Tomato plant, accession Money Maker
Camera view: horizontal (90 deg, fisheye); turntable rotation: 60 degrees
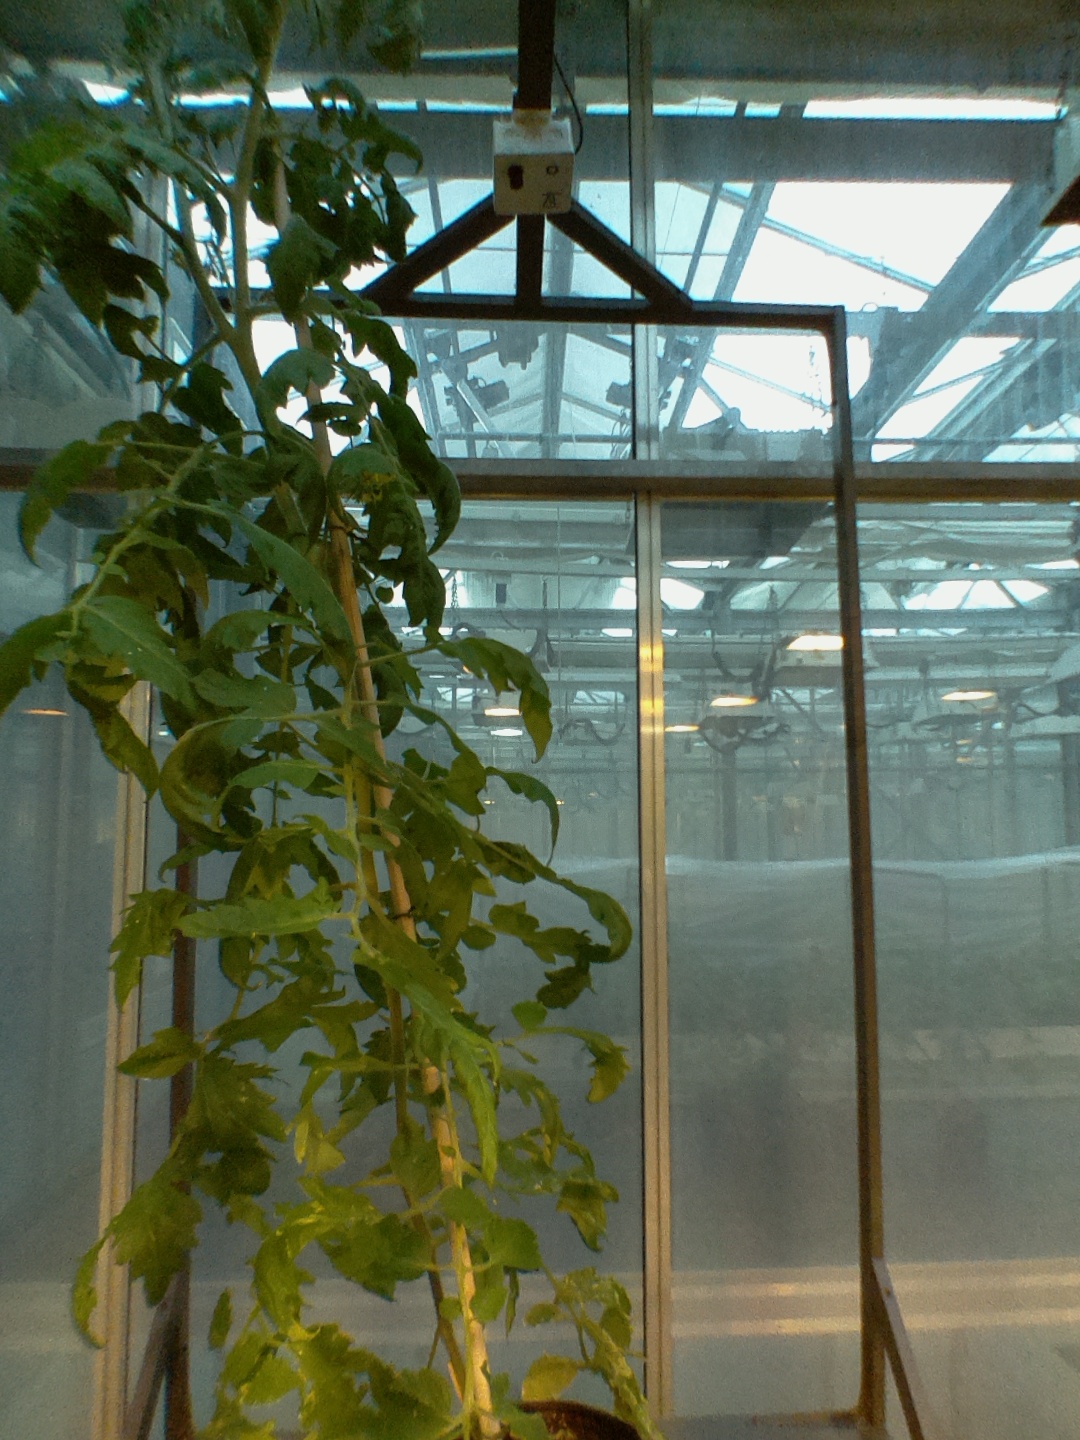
BBCH growth stage 64: 40%-50% of flowers open